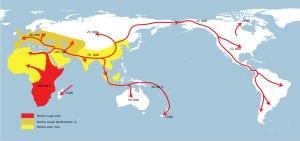
La préhistoire de la Péninsule maritime s'échelonne sur près de onze millénaires jusqu'à la fondation de l'Acadie en 1604. Le territoire est d'abord par les Paléoaméricains. La période du grand hiatus, entre -8000 et -3000, correspond à un manque de preuves archéologiques. La culture archaïque maritime s'installe ensuite près de la mer et vit surtout des ressources halieutiques, côtoyant probablement d'autres peuples. La céramique est adoptée vers -500, à l'époque ou se développe les peuples des Micmacs et des Etchemins. Ce qui est arrivé de ces derniers n'est pas connu mais les Malécites, qui sont en fait probablement liés, occupent ensuite leur territoire.
L'histoire de l'Acadie débute au XVIᵉ siècle. Ce territoire est toutefois déjà habité depuis au moins onze millénaires, d'abord par les Paléoaméricains. La période du grand hiatus, entre -8000 et -3000, correspond à un manque de preuves archéologiques. La culture archaïque maritime s'installe ensuite près de la mer et vit surtout des ressources halieutiques, côtoyant probablement d'autres peuples. La céramique est adoptée vers -500, à l'époque où se développent les peuples des Micmacs et des Etchemins. Ce qui est arrivé à ces derniers n'est pas connu, mais les Malécites, à qui leur sont probablement liés, occupent ensuite leur territoire.